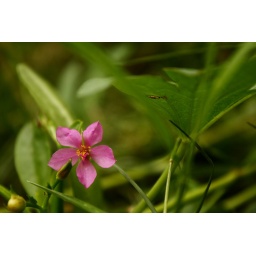
A pink wild flower in the garden